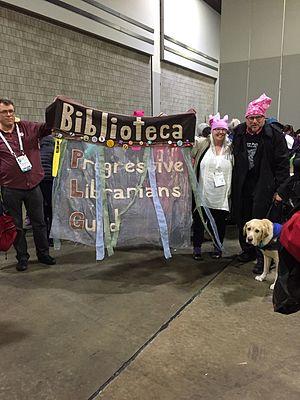
La bibliothéconomie critique désigne un courant des sciences de l'information et des bibliothèques qui questionne les discours et la pratique de la bibliothéconomie en s'appuyant sur diverses approches critiques.